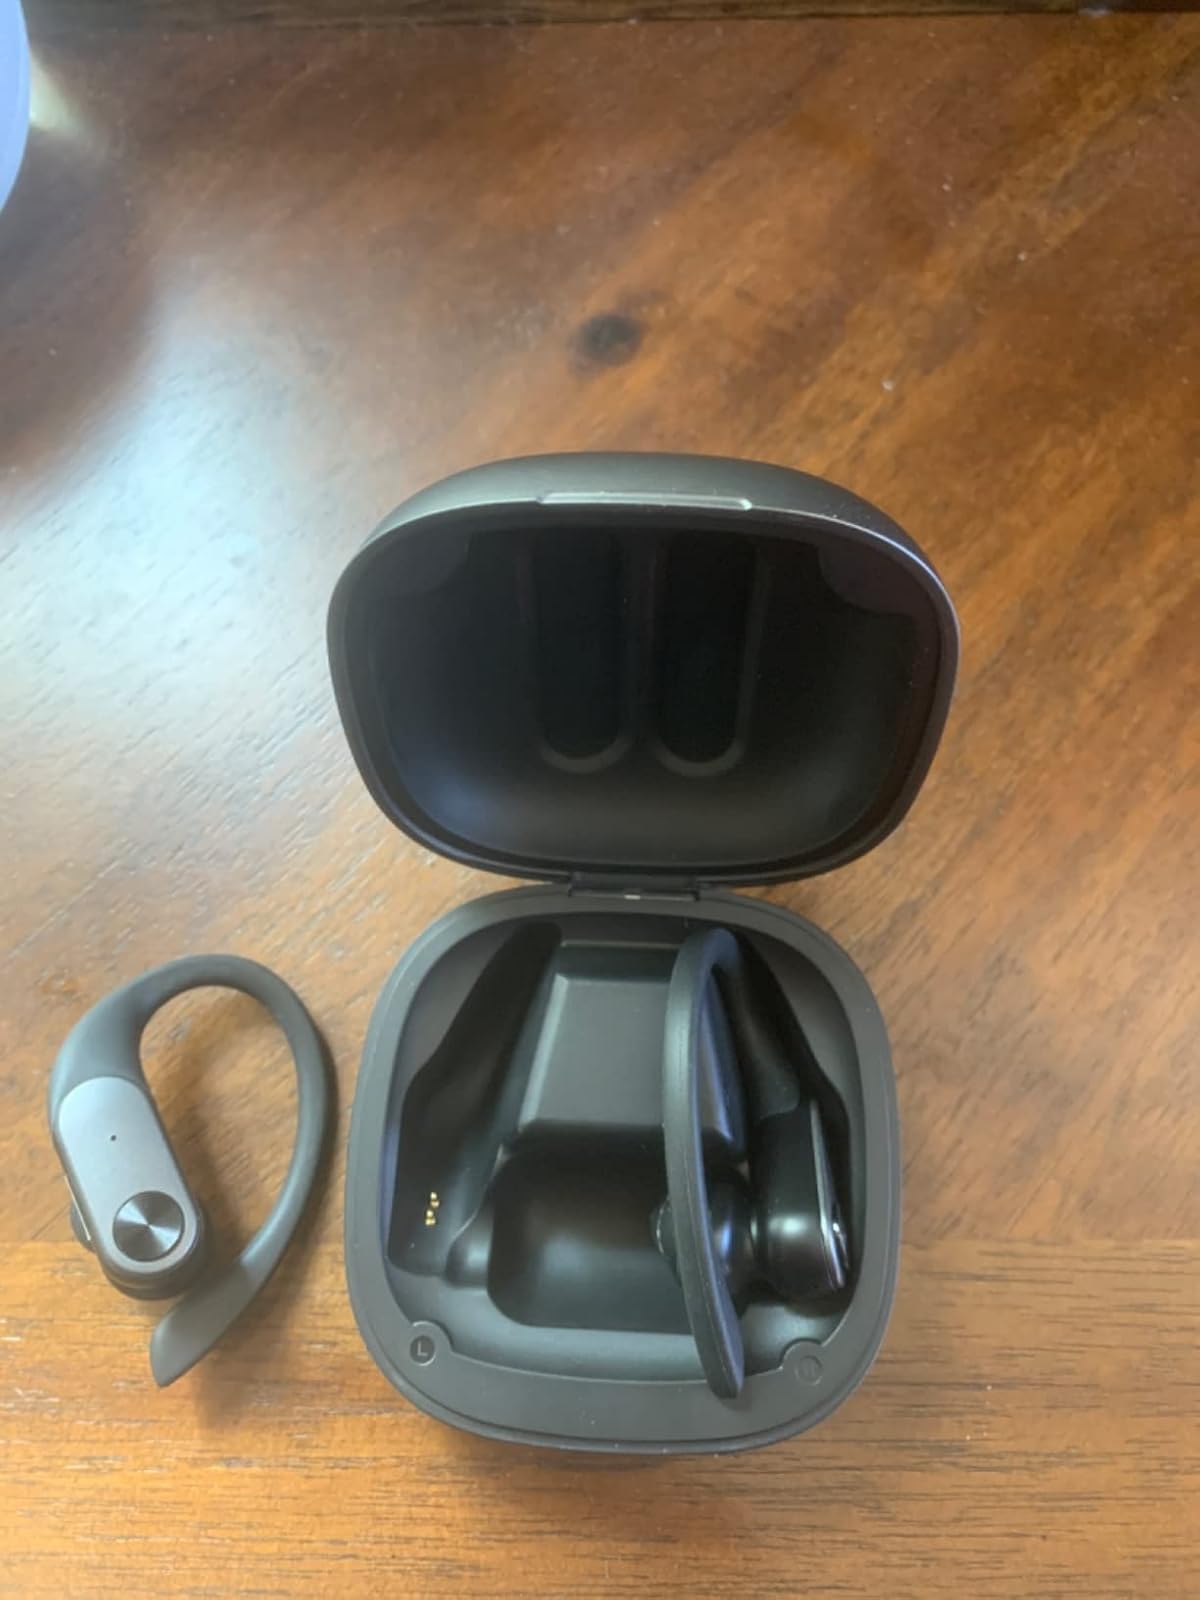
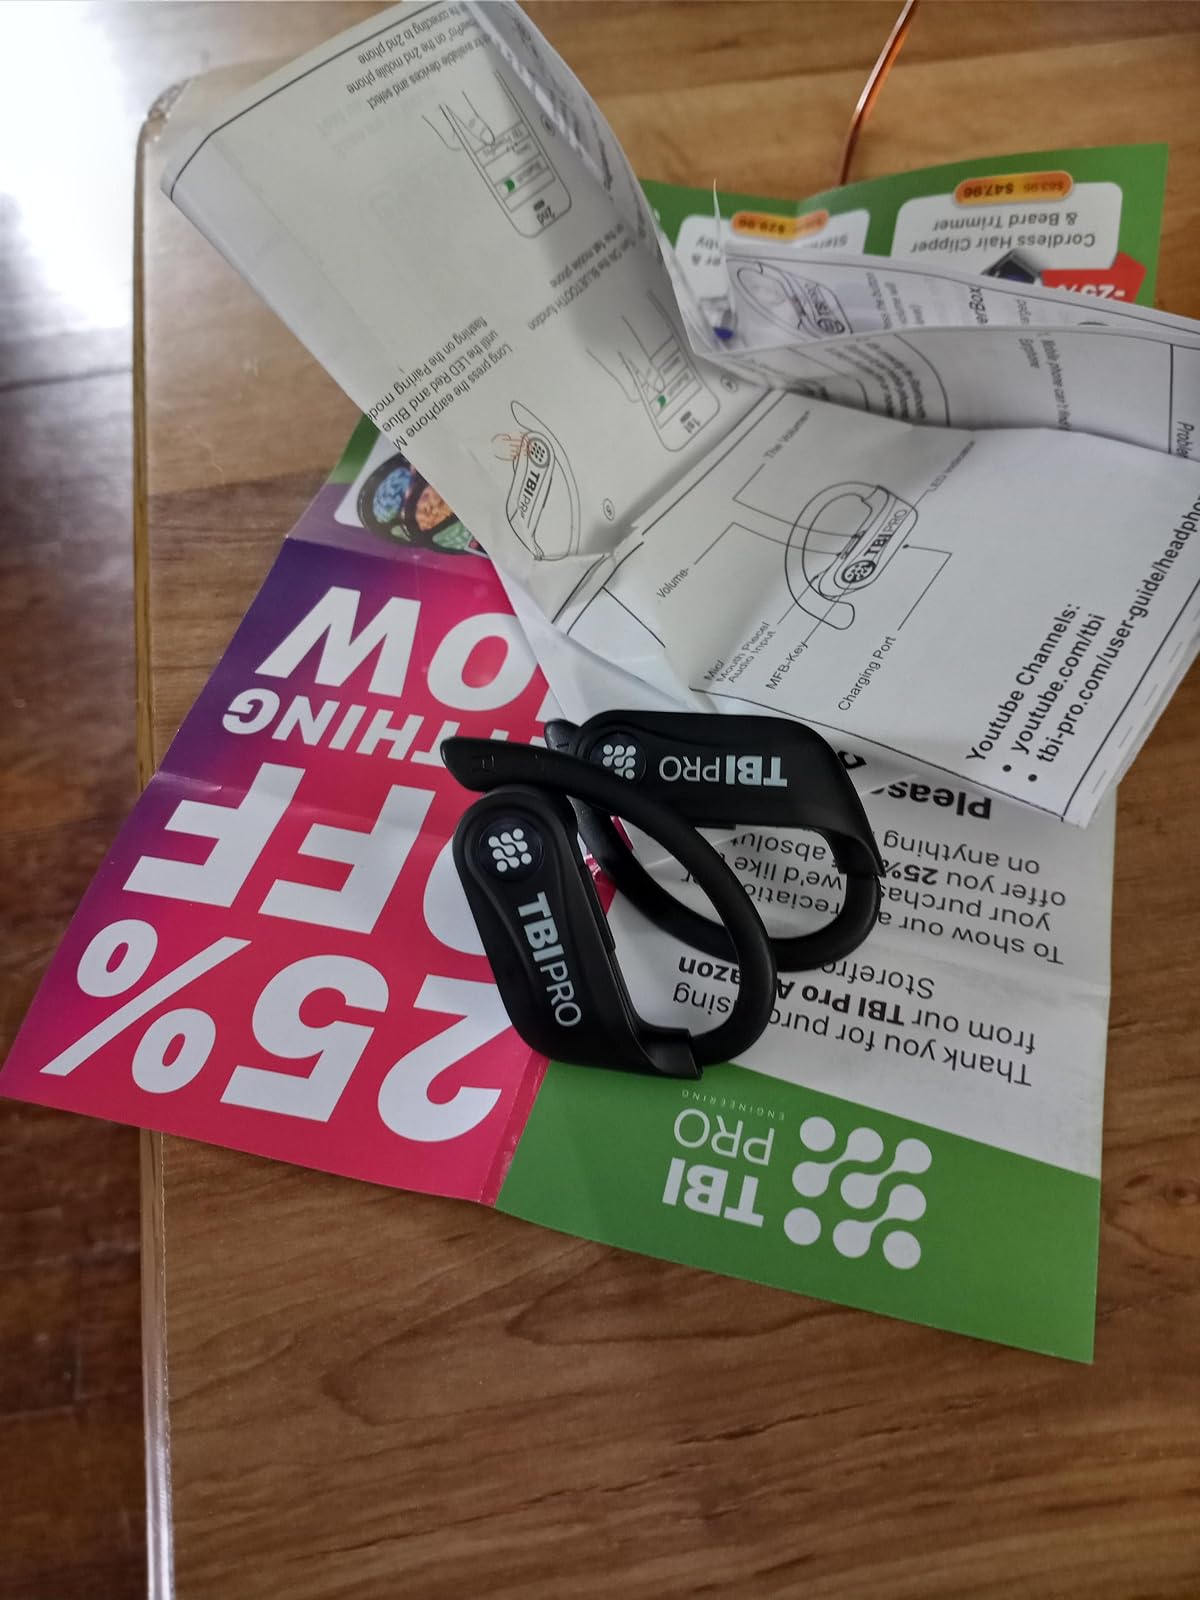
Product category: earbuds
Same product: no